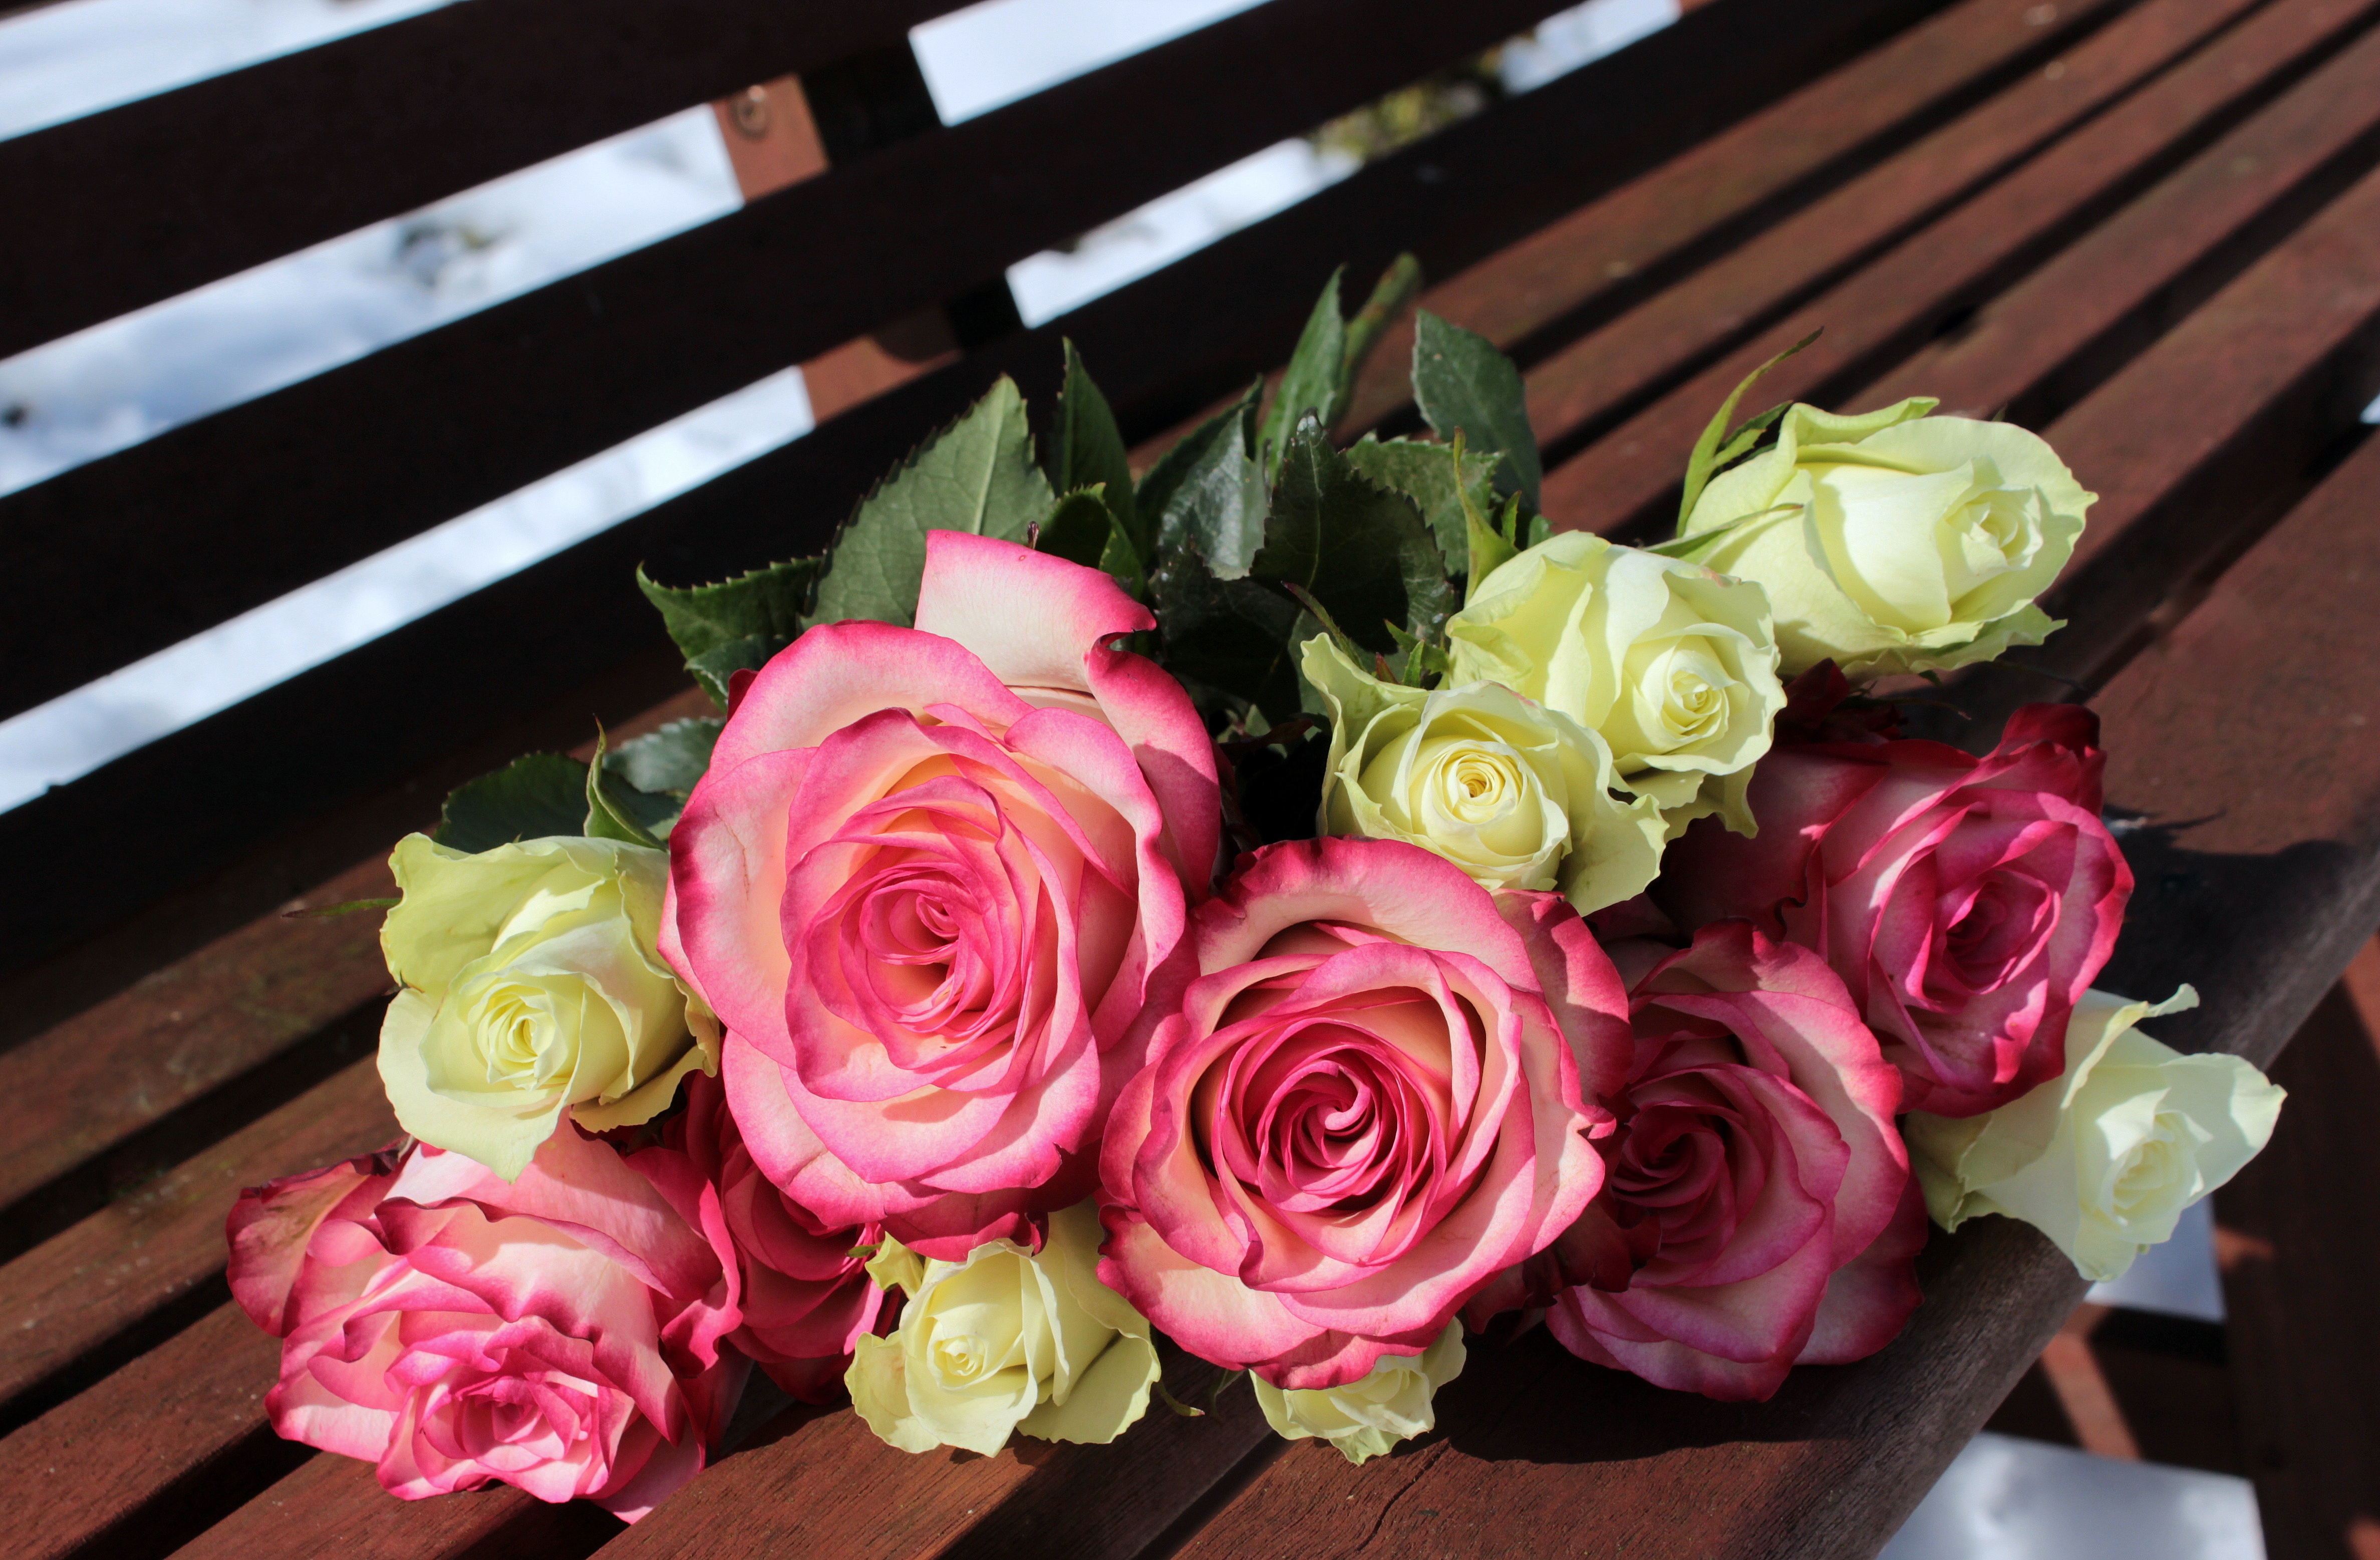
plant, flower, petal, bouquet, pink, flora, wedding day, wooden bench, bouquet of roses, floristry, congratulations, fragrance, rose bloom, valentine's day, pink roses, flowering plant, garden roses, mother's day, flower bouquet, cut flowers, white roses, floral design, centrepiece, land plant, flower arranging